Adolescence of Utena

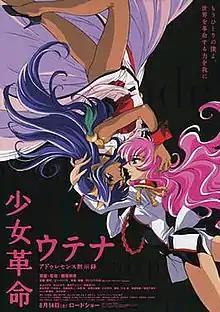
Japanese film poster

Adolescence of Utena is a 1999 Japanese animated romantic fantasy film. It is a follow-up to the 1997 anime television series "Revolutionary Girl Utena", created by the artist collective Be-Papas. The film is directed by Kunihiko Ikuhara, written by Yōji Enokido based on a story by Ikuhara and produced by the animation studio J.C.Staff. An English-language dubbed version of the film produced by Central Park Media was released in 2001 as Revolutionary Girl Utena: The Movie.